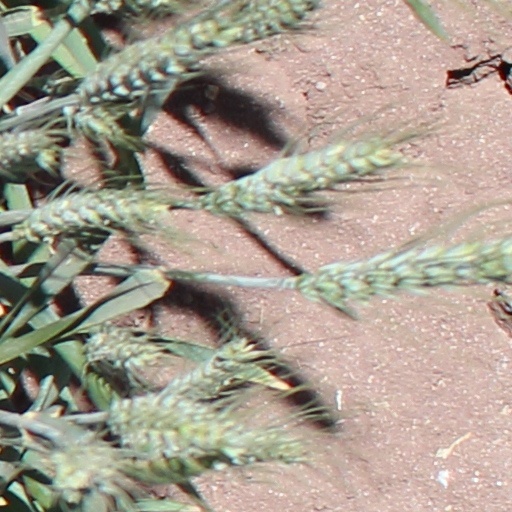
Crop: wheat